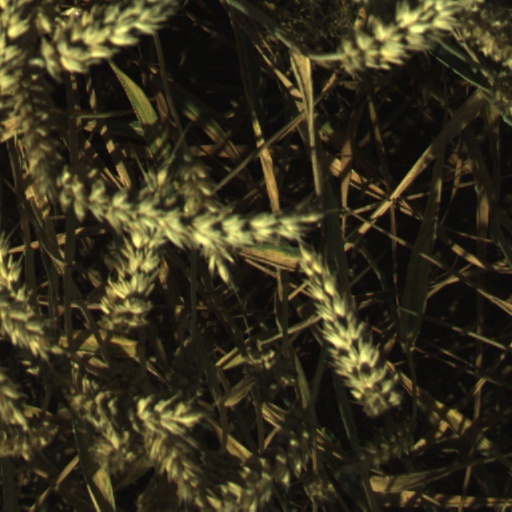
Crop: wheat